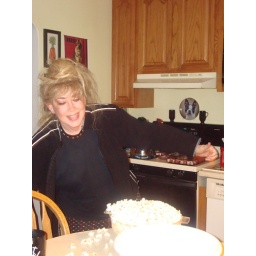
my favorite person ever, Jeannie, saving the popcorn from flying around the room.